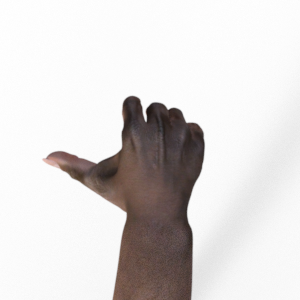
Label: rock